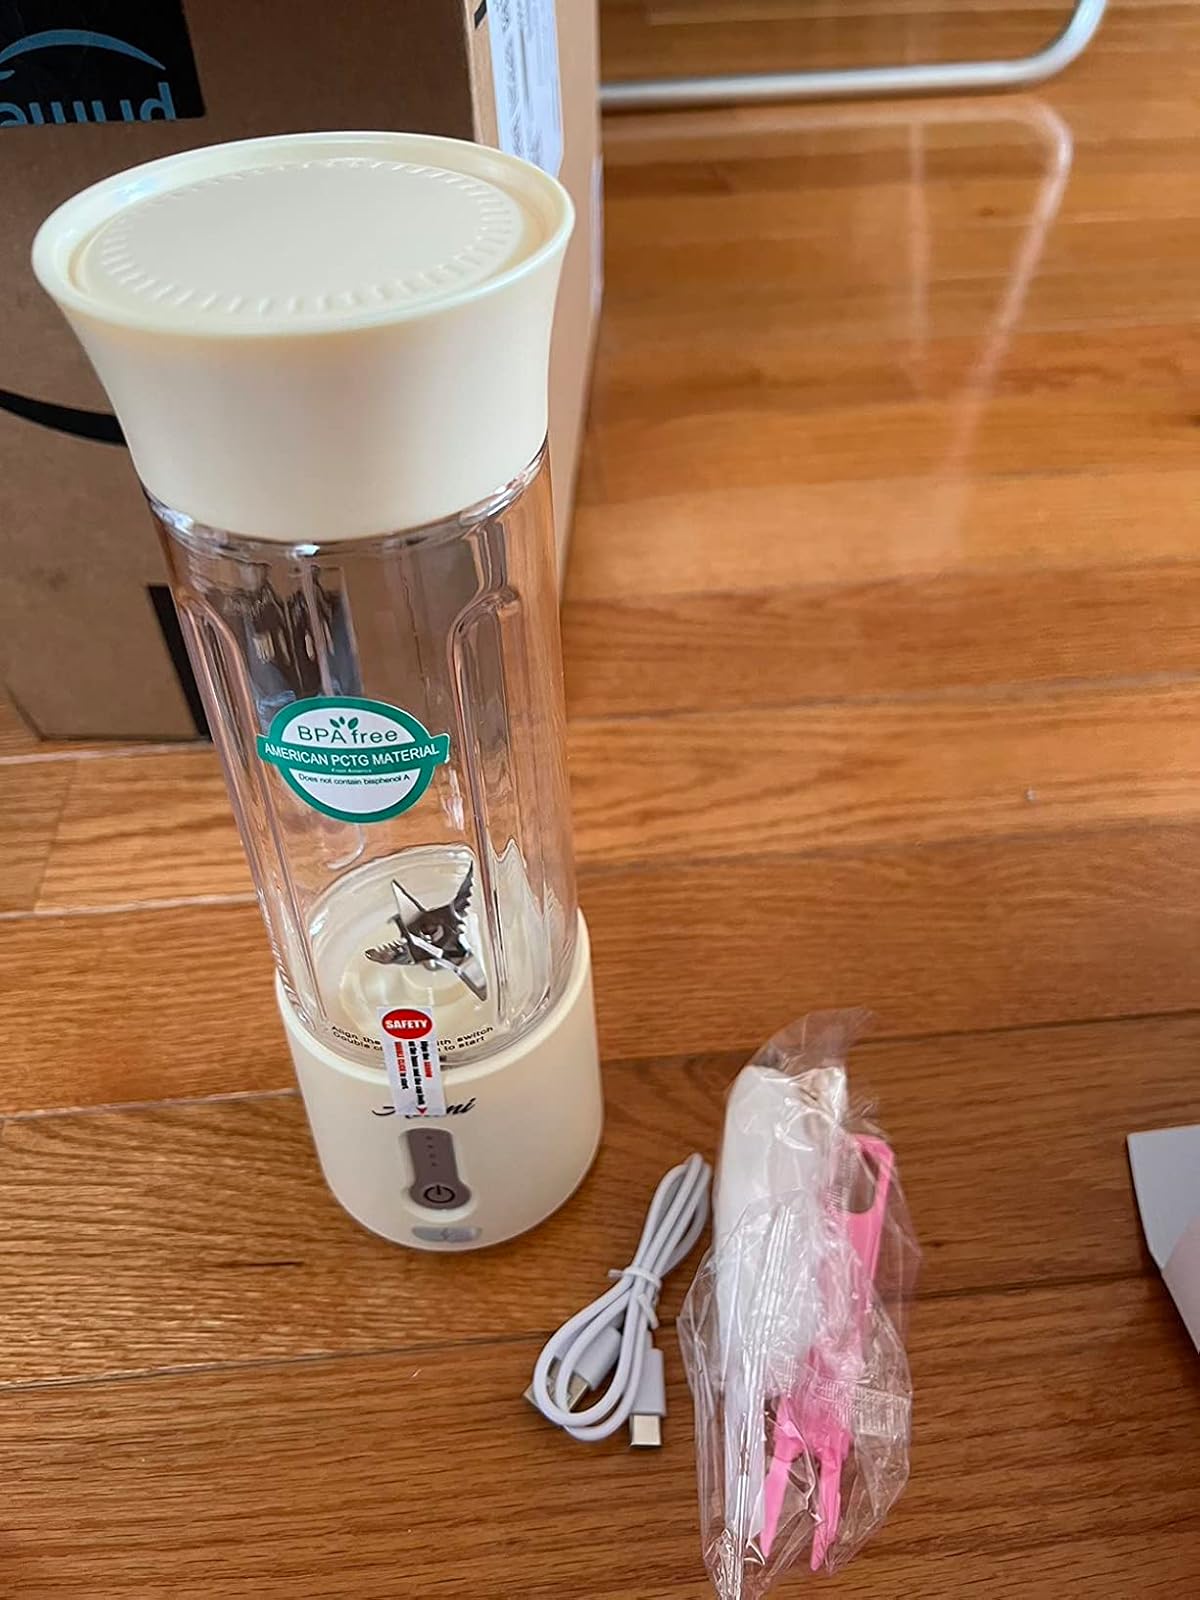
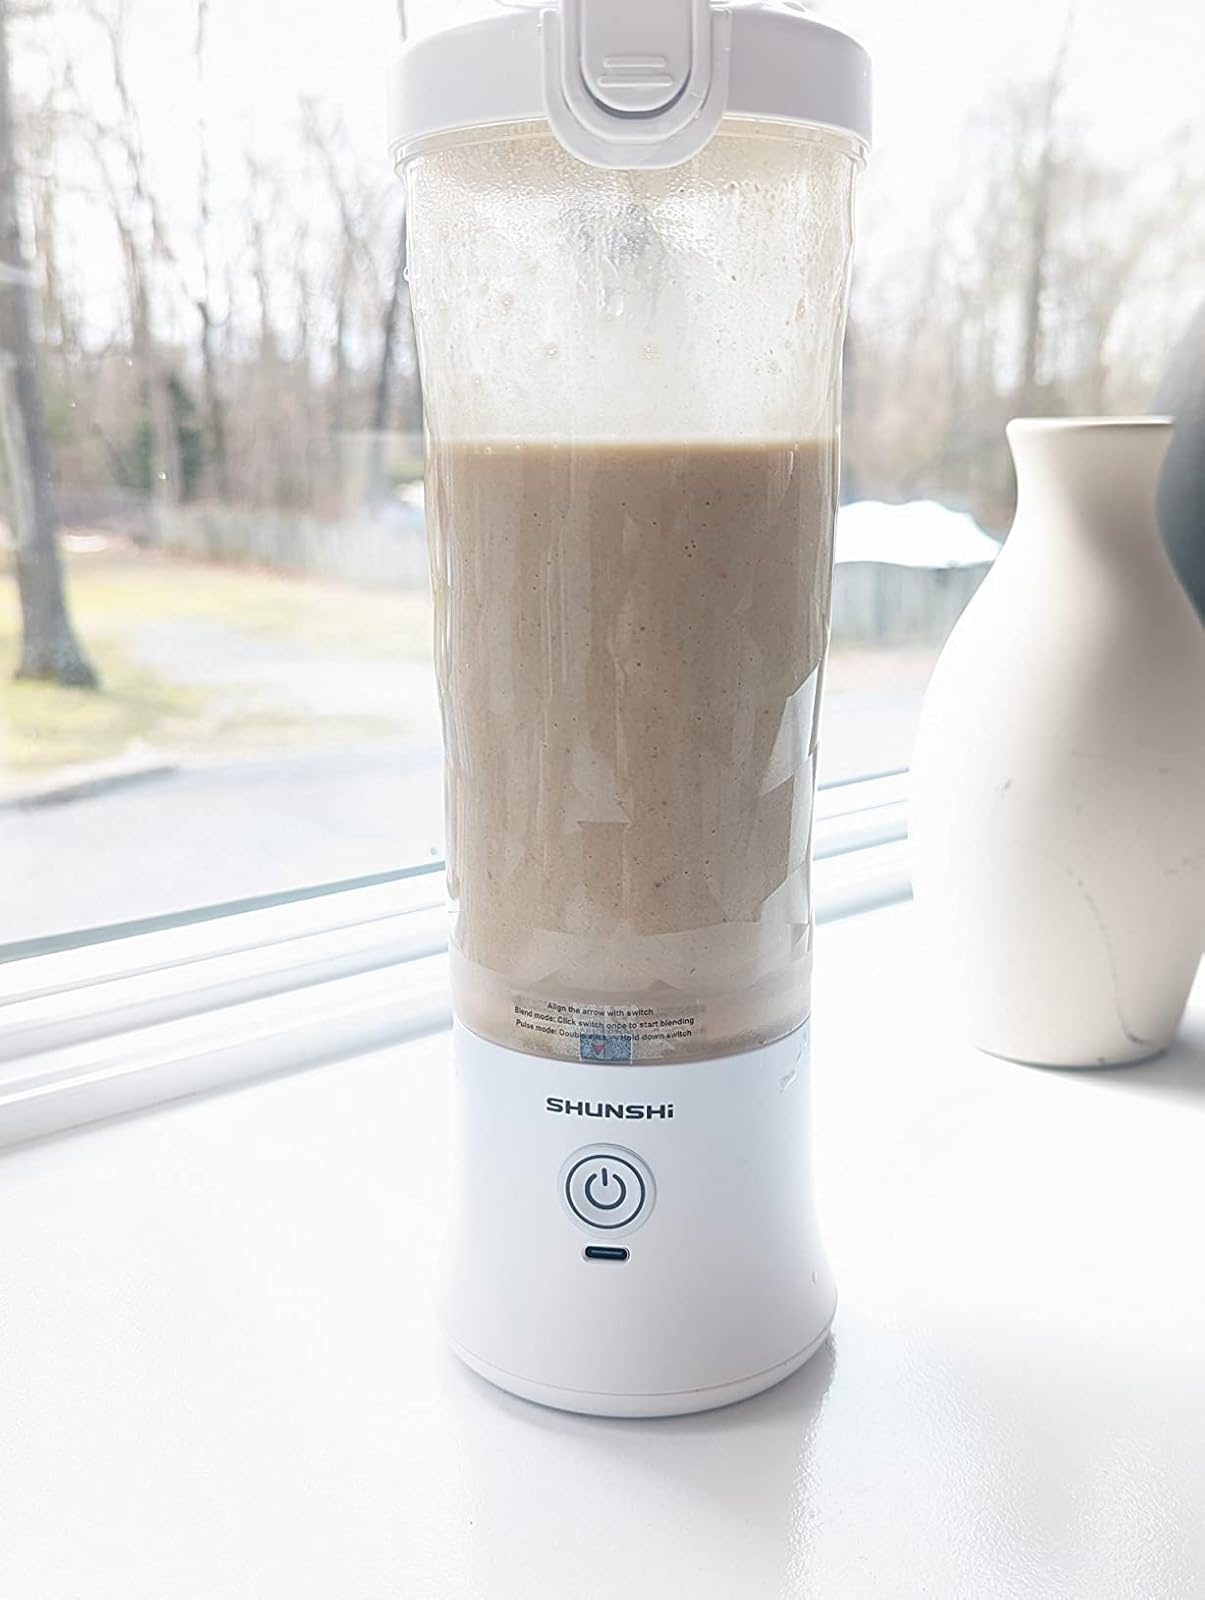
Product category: items_blender
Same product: no